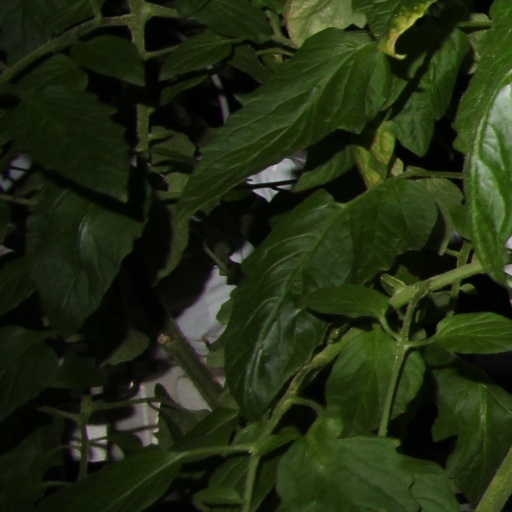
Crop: tomato